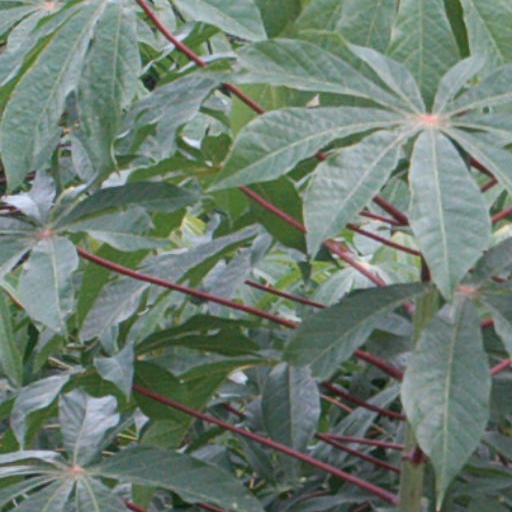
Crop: cassava